1801 Hollis Street

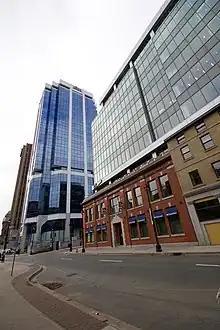
1801 Hollis Street (left) and RBC Waterside Centre (right) as viewed from Upper Water St.

The site of 1801 Hollis Street was part of a bustling section of the original Halifax townsite (founded in 1749) known as Foreman's Division. The site, nearer the harbour shoreline prior to land reclamation, was used for a variety of commercial and residential purposes. There is archival evidence that two banks were located there in the 19th century.